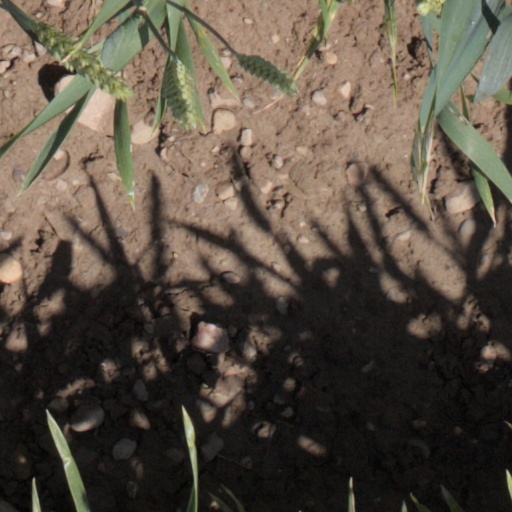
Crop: wheat